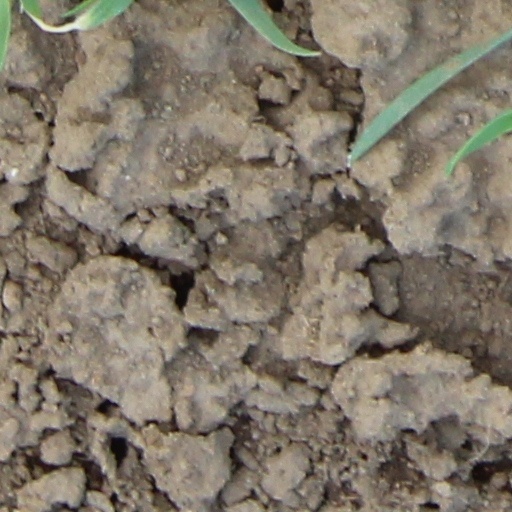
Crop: wheat